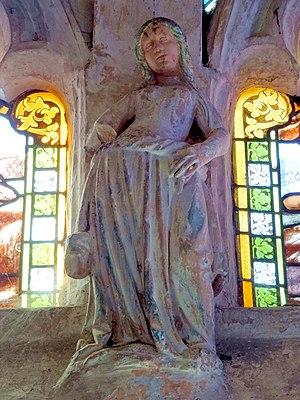
Mobilier de l'église - voir titre.
L'église Saint-Gilles est une église catholique paroissiale située à Fleurines, dans le département de l'Oise, en France. Elle se situe sur l'un des chemins de Compostelle, ce qui explique son premier vocable, et succède à un édifice du XIIᵉ siècle, dont ne subsistent plus que le clocher latéral roman, vraisemblablement tronqué, et peut-être les contreforts d'angle sud-est. En dehors de ces éléments, c'est une construction gothique flamboyante qui porte les caractéristiques du premier quart du XVIᵉ siècle. Sa grande homogénéité témoigne d'un avancement rapide du chantier. Elle va de pair avec un plan rectangulaire très simple s'inscrivant dans un rectangle, et une architecture un peu sommaire. L'effort décoratif se limite pratiquement au portail principal et aux réseaux flamboyants des fenêtres. Le décor sculpté se fait rare à l'intérieur, et se limite à ce portail, deux chapiteaux, quatre culs-de-lampe dans les angles et trois clés de voûte. Le profil des nervures des voûtes est rustique, et les arcs formerets font défaut. Ceci n'empêche pas une exécution solide et soignée.